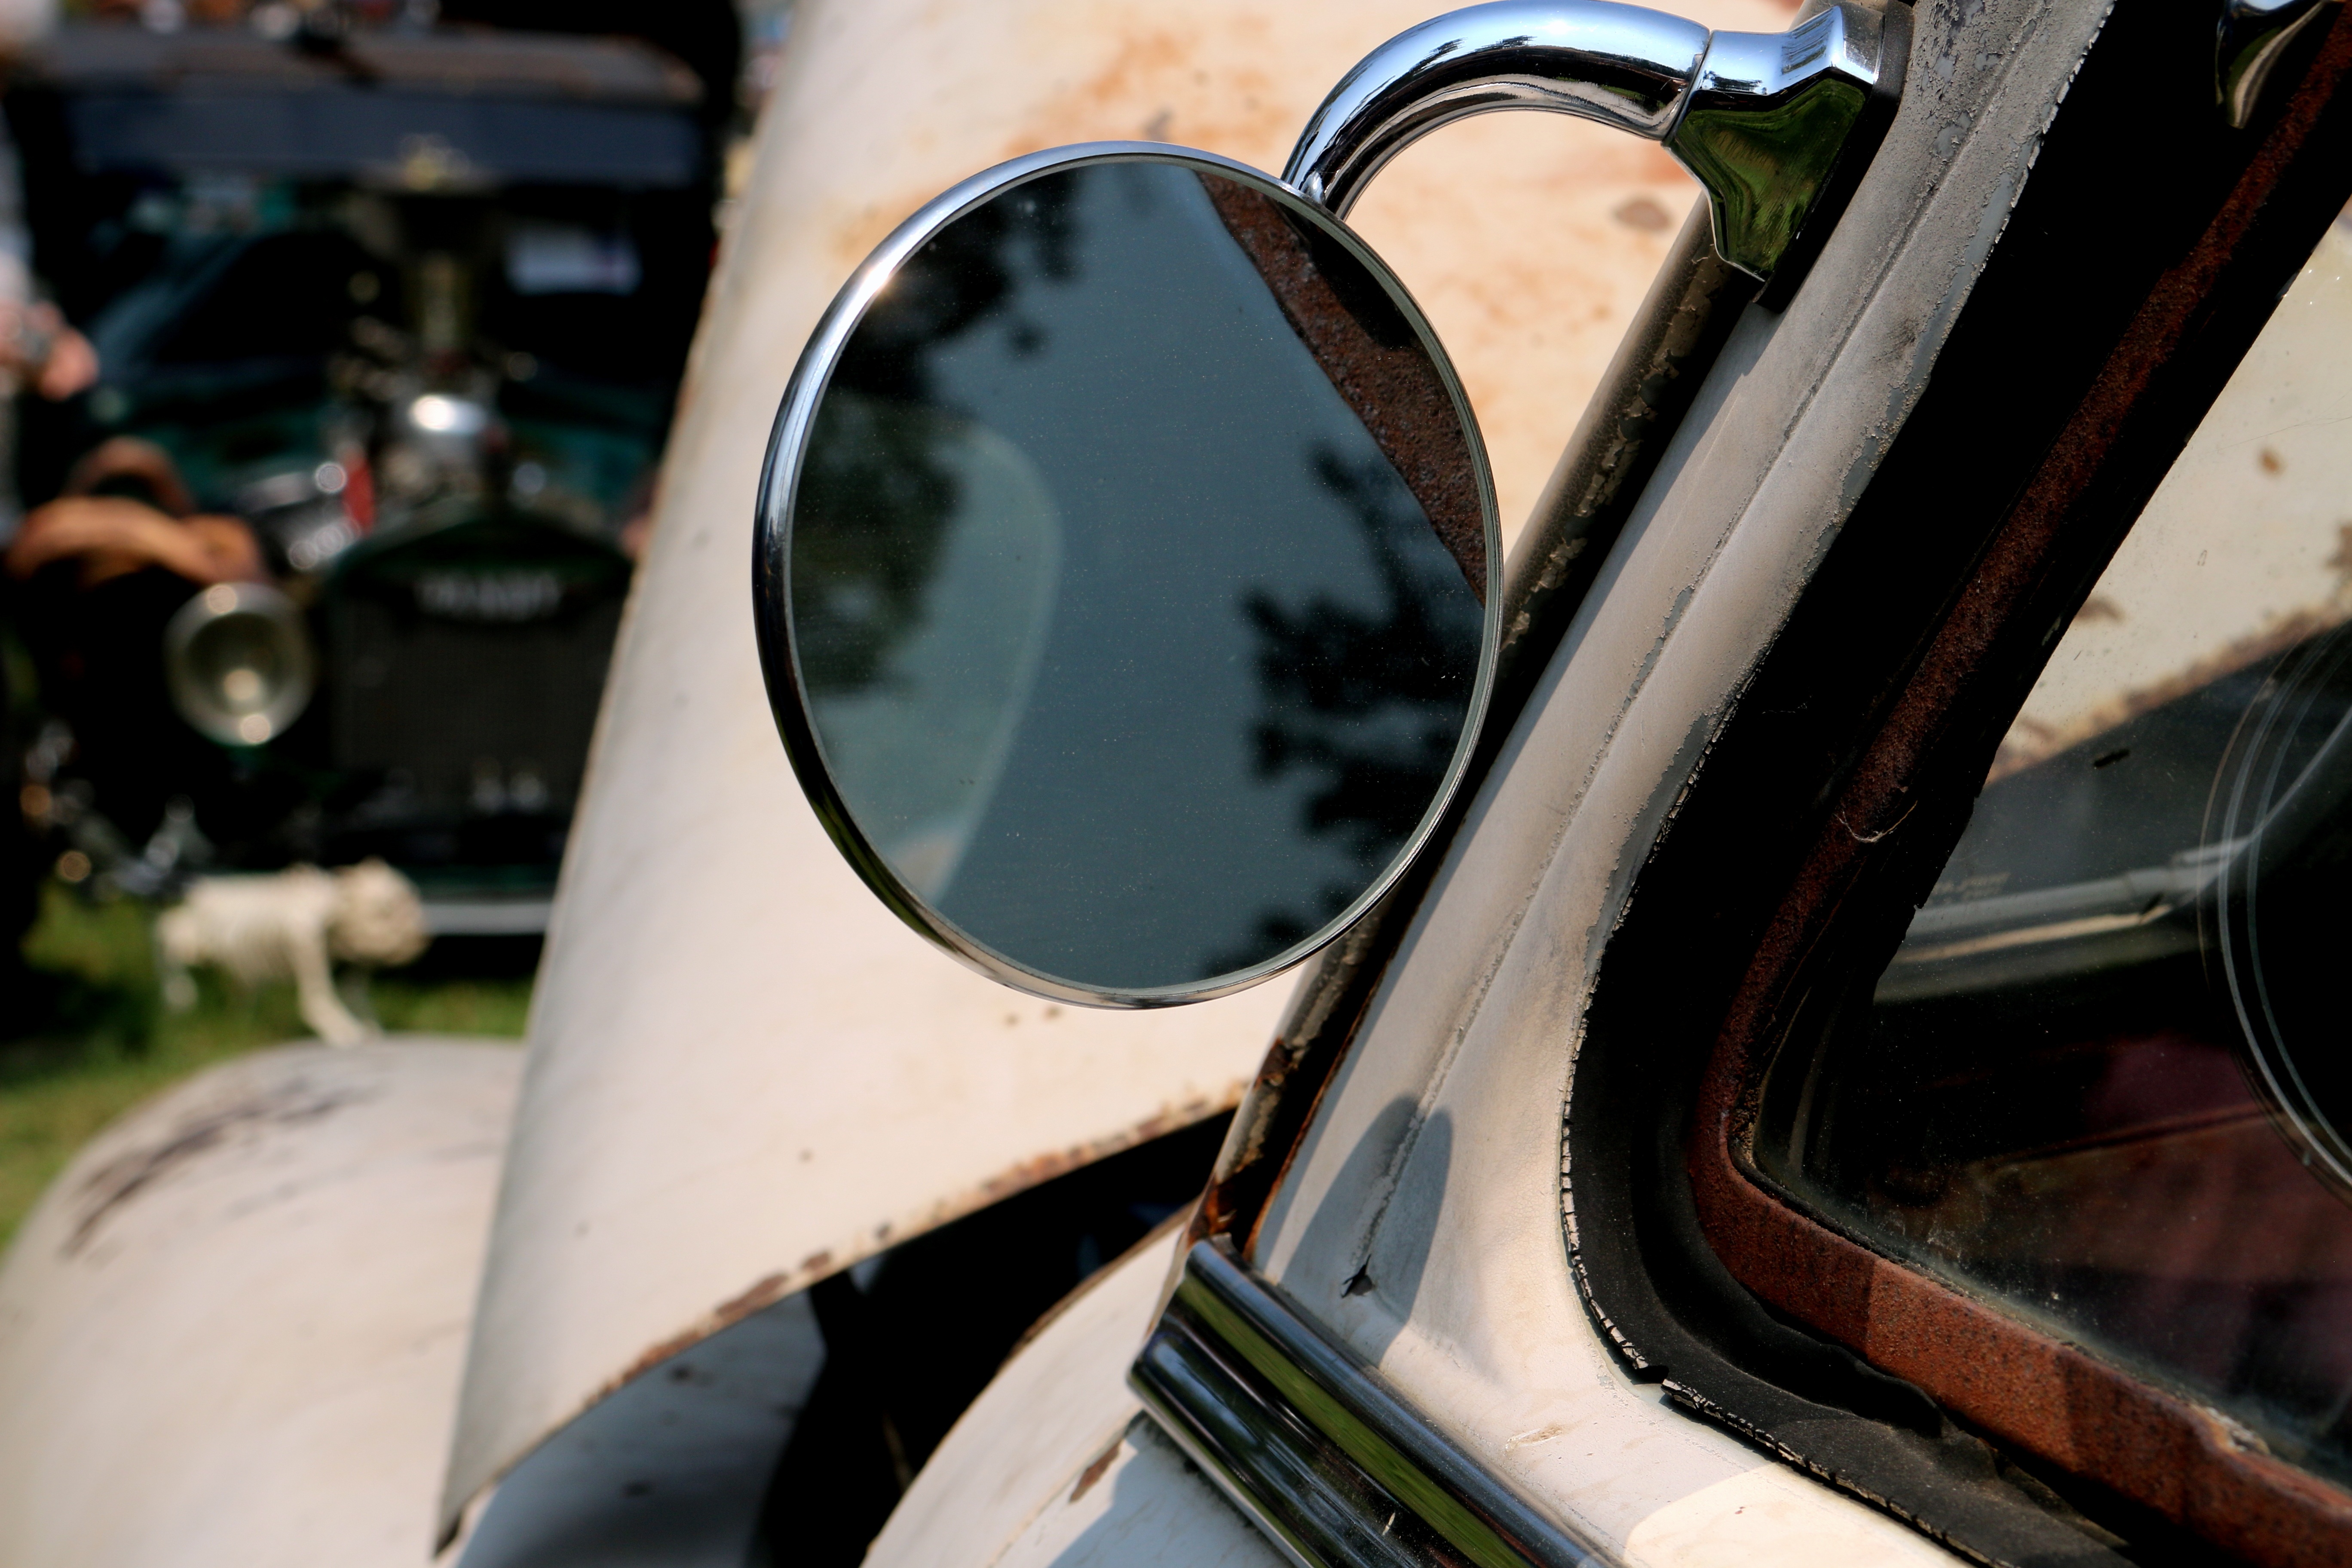
car, wheel, window, glass, driving, reflection, vehicle, motorcycle, black, glasses, reflective, mirror, angle, classic, mounted, land vehicle, automobile make, automotive design